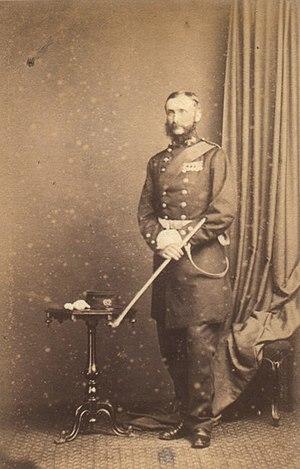
Richard George Amherst Luard, né le 29 juillet 1827 et décédé le 24 juillet 1891, était un officier de l'armée de terre britannique. Il a été le second officier général commandant la Milice canadienne de 1880 à 1884.